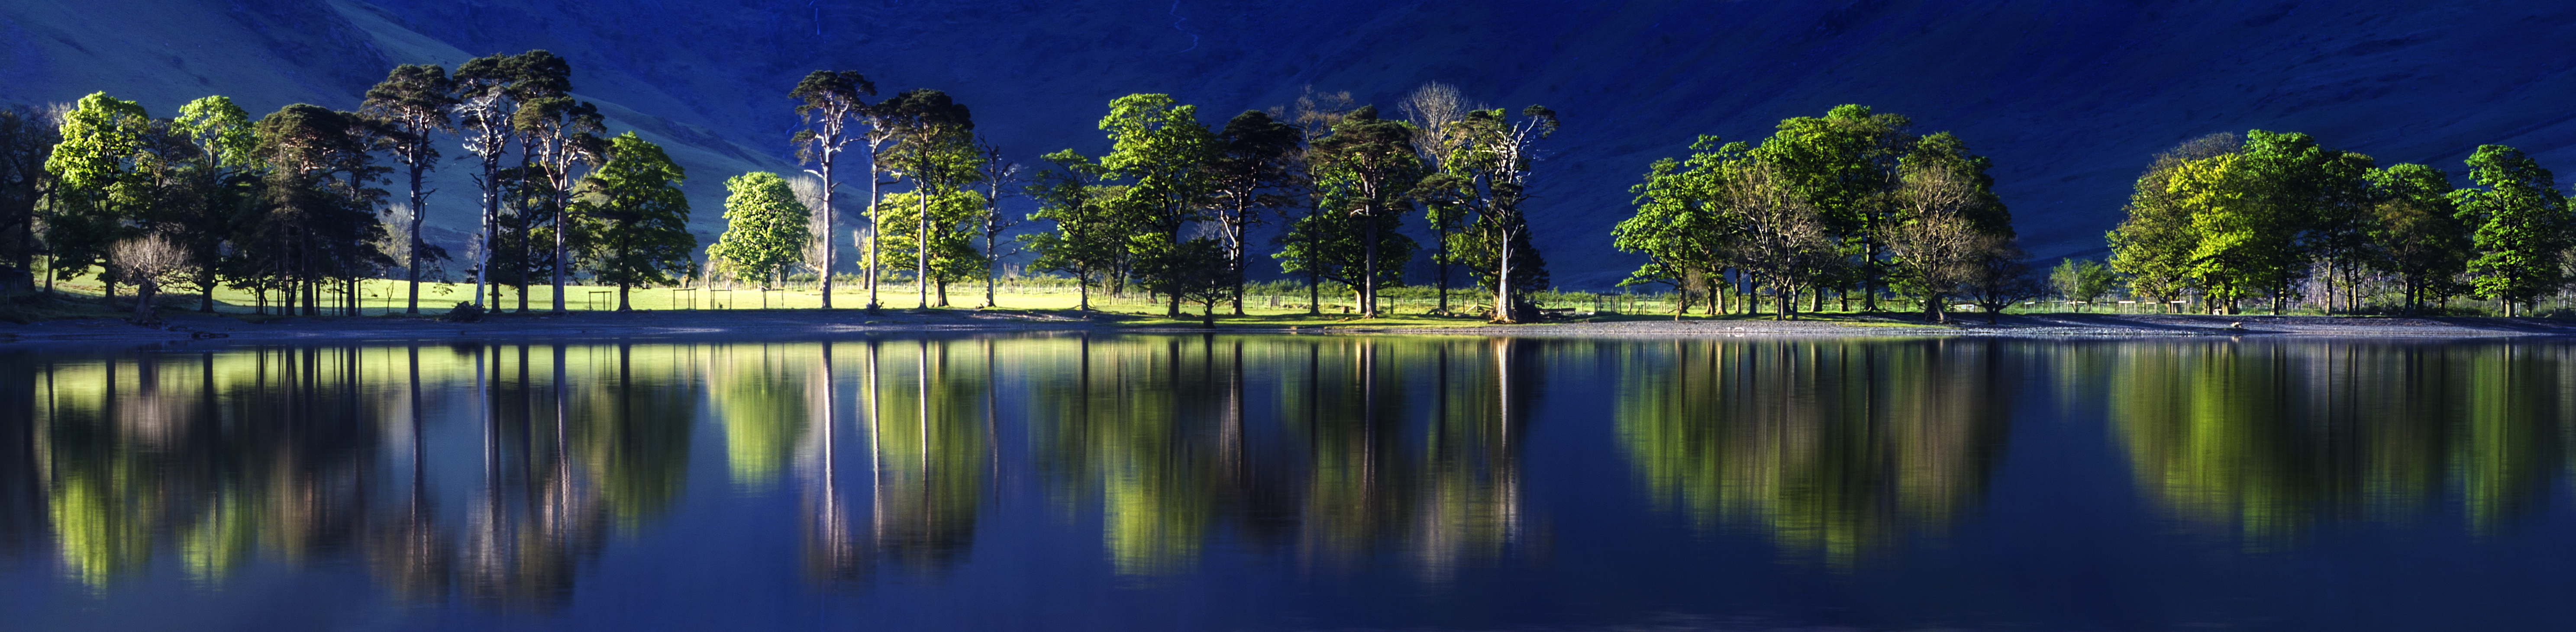
tree, sky, sunlight, lake, pond, reflection, reflections, scotspine, mirrorimage, computer wallpaper